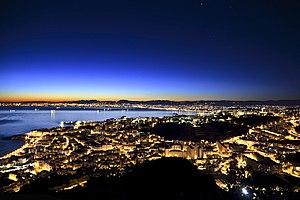
La ville d'Alger aux premières lueurs de l'aube.
Alger, est la capitale de l'Algérie et en est la ville la plus peuplée.